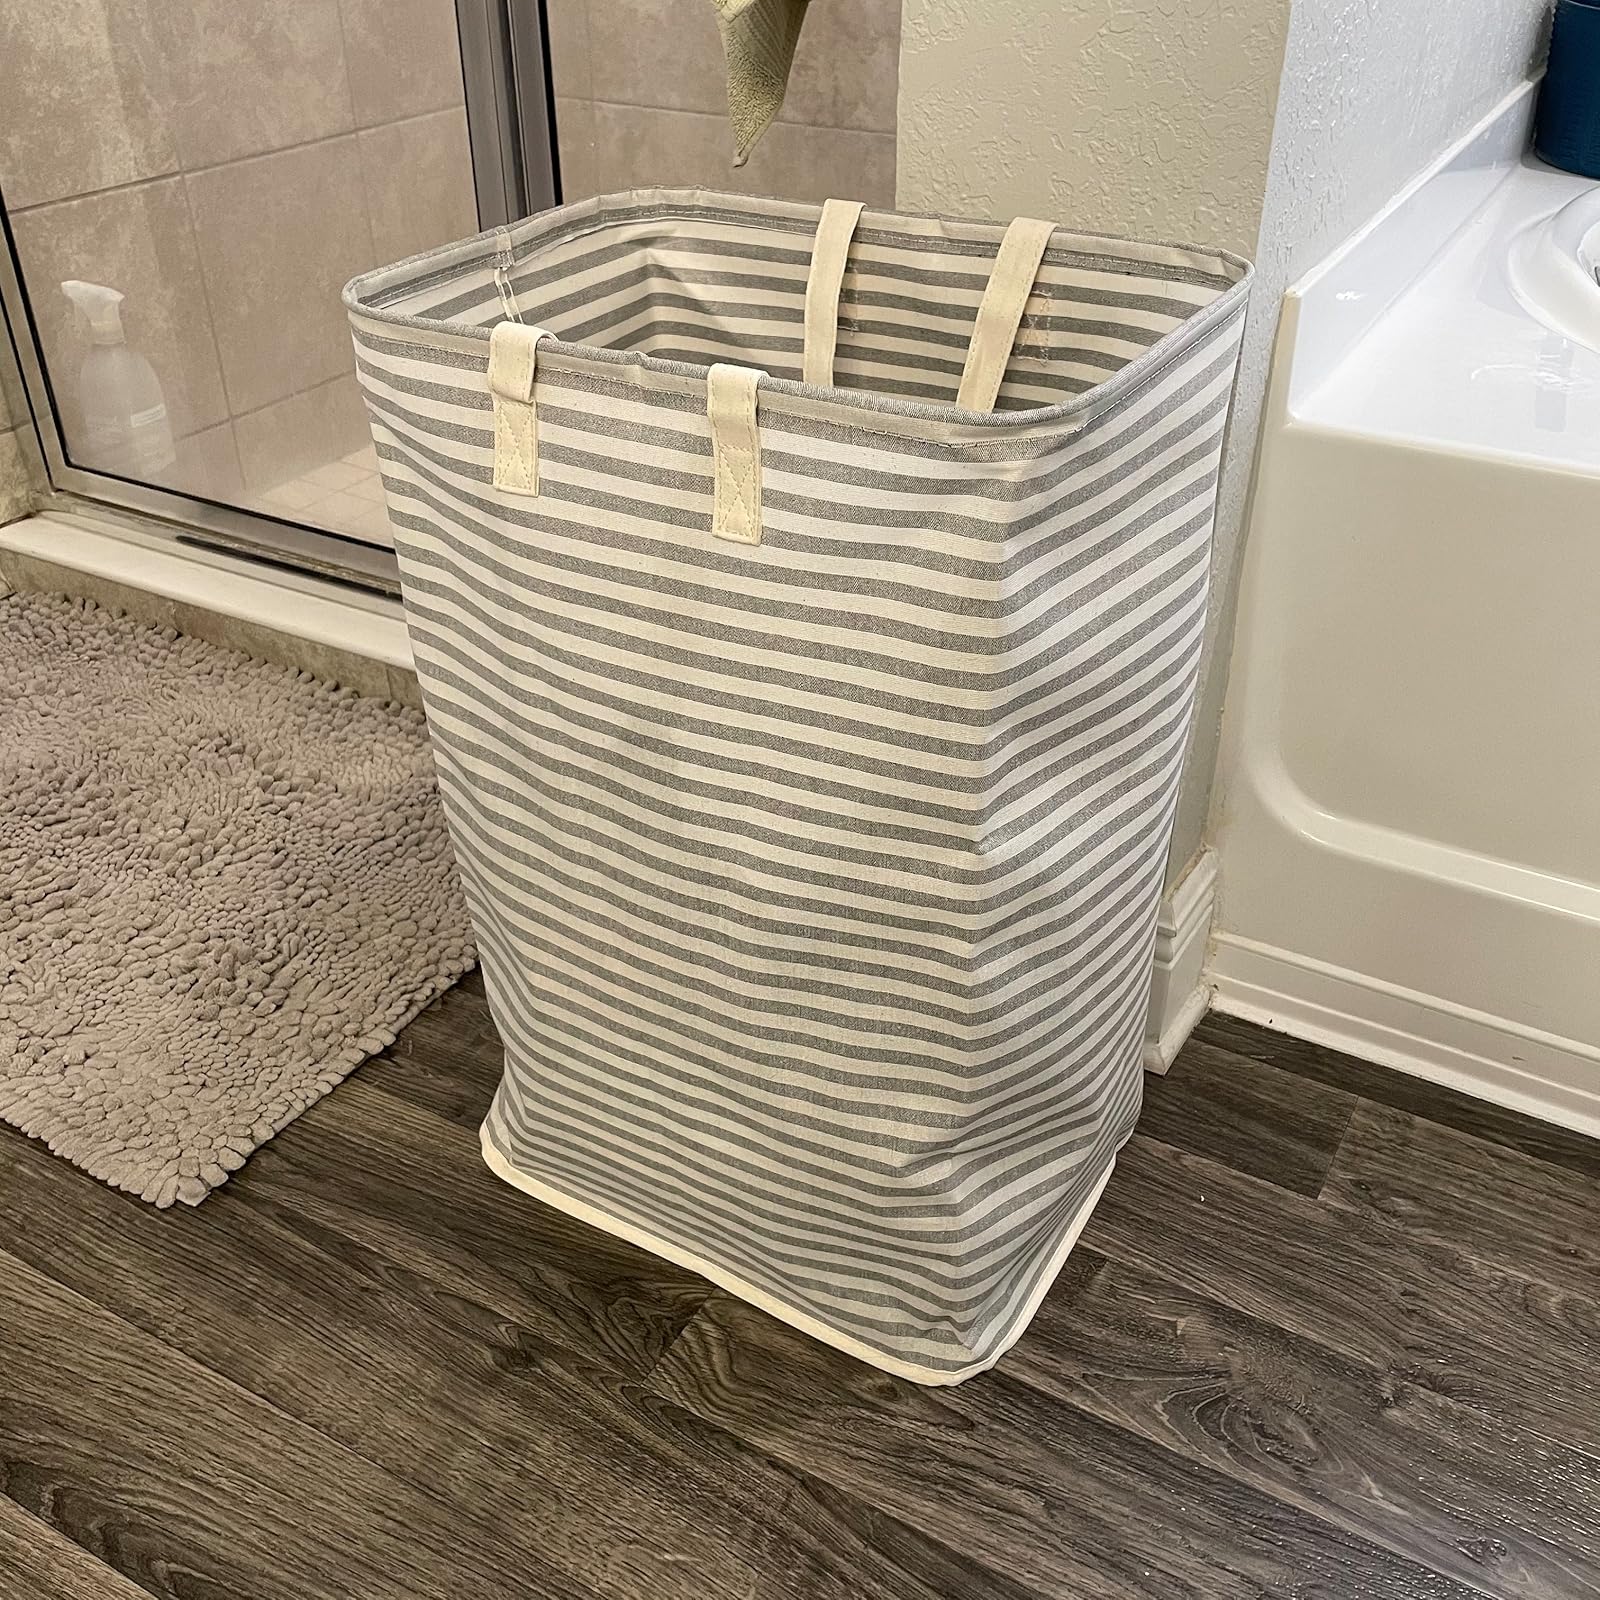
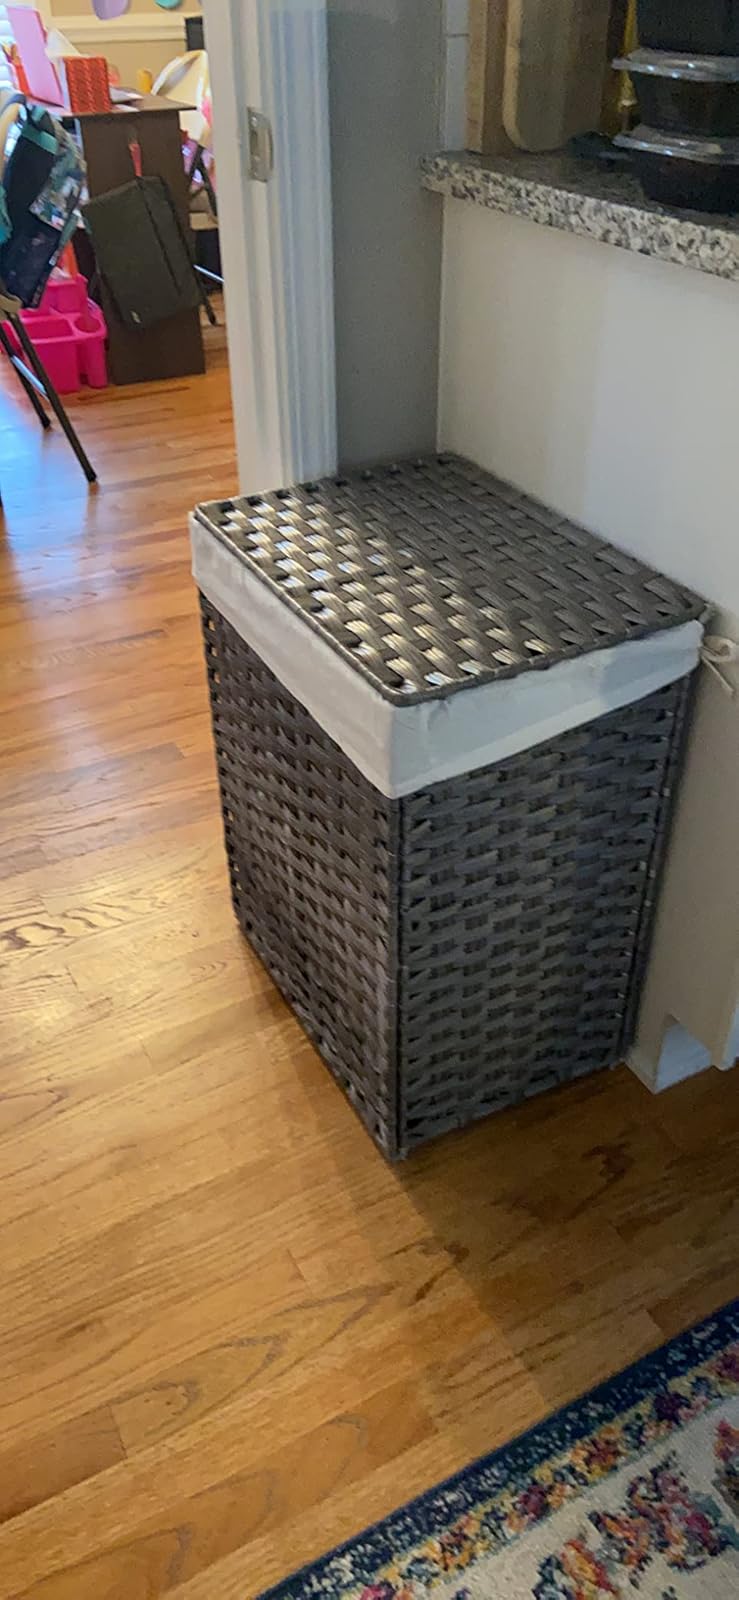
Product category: items_hamper
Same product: no